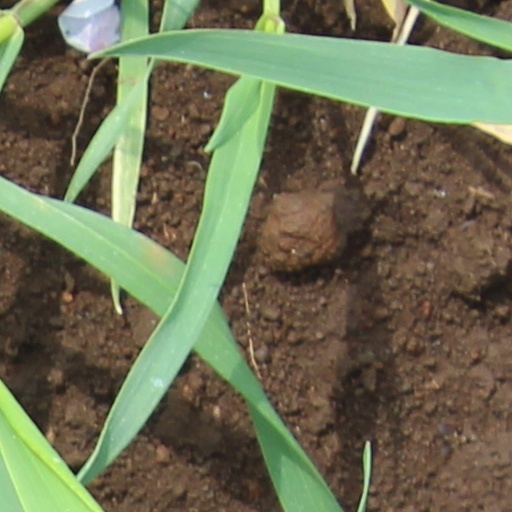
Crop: wheat